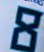
Number: 8